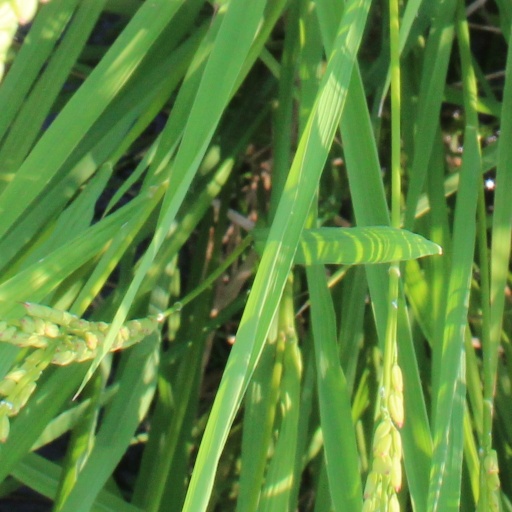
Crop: rice